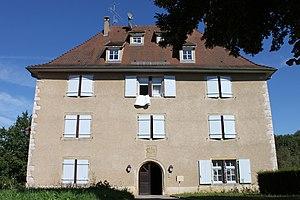
Ancien manoir de Flaxlanden